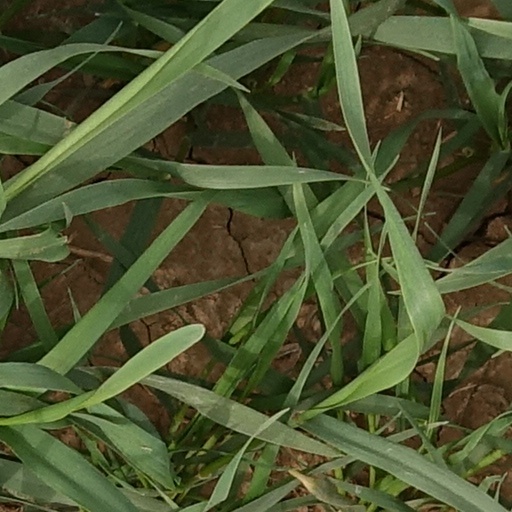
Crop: wheat